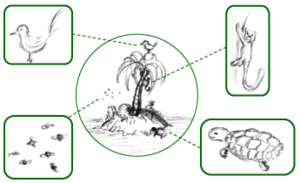
Fauna
Fauna
"Fauna er det samme som dyreverden. Man bruger det normalt til at betegne dyrelivet i et bestemt afgrænset geografisk område og/eller i en bestemt historisk periode. Hvis man f.eks. siger ""Æbeløs fauna"", er der tale om ""dyrelivet på Æbelø"". Den tilsvarende betegnelse for planteliv er flora.